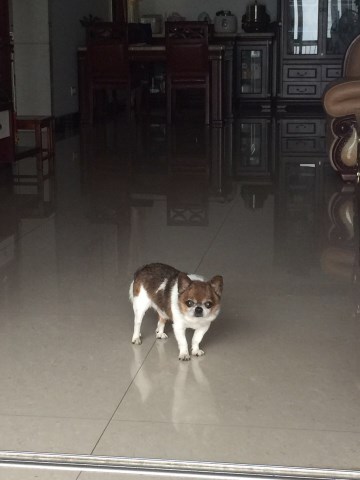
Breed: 420-n000124-Chihuahua